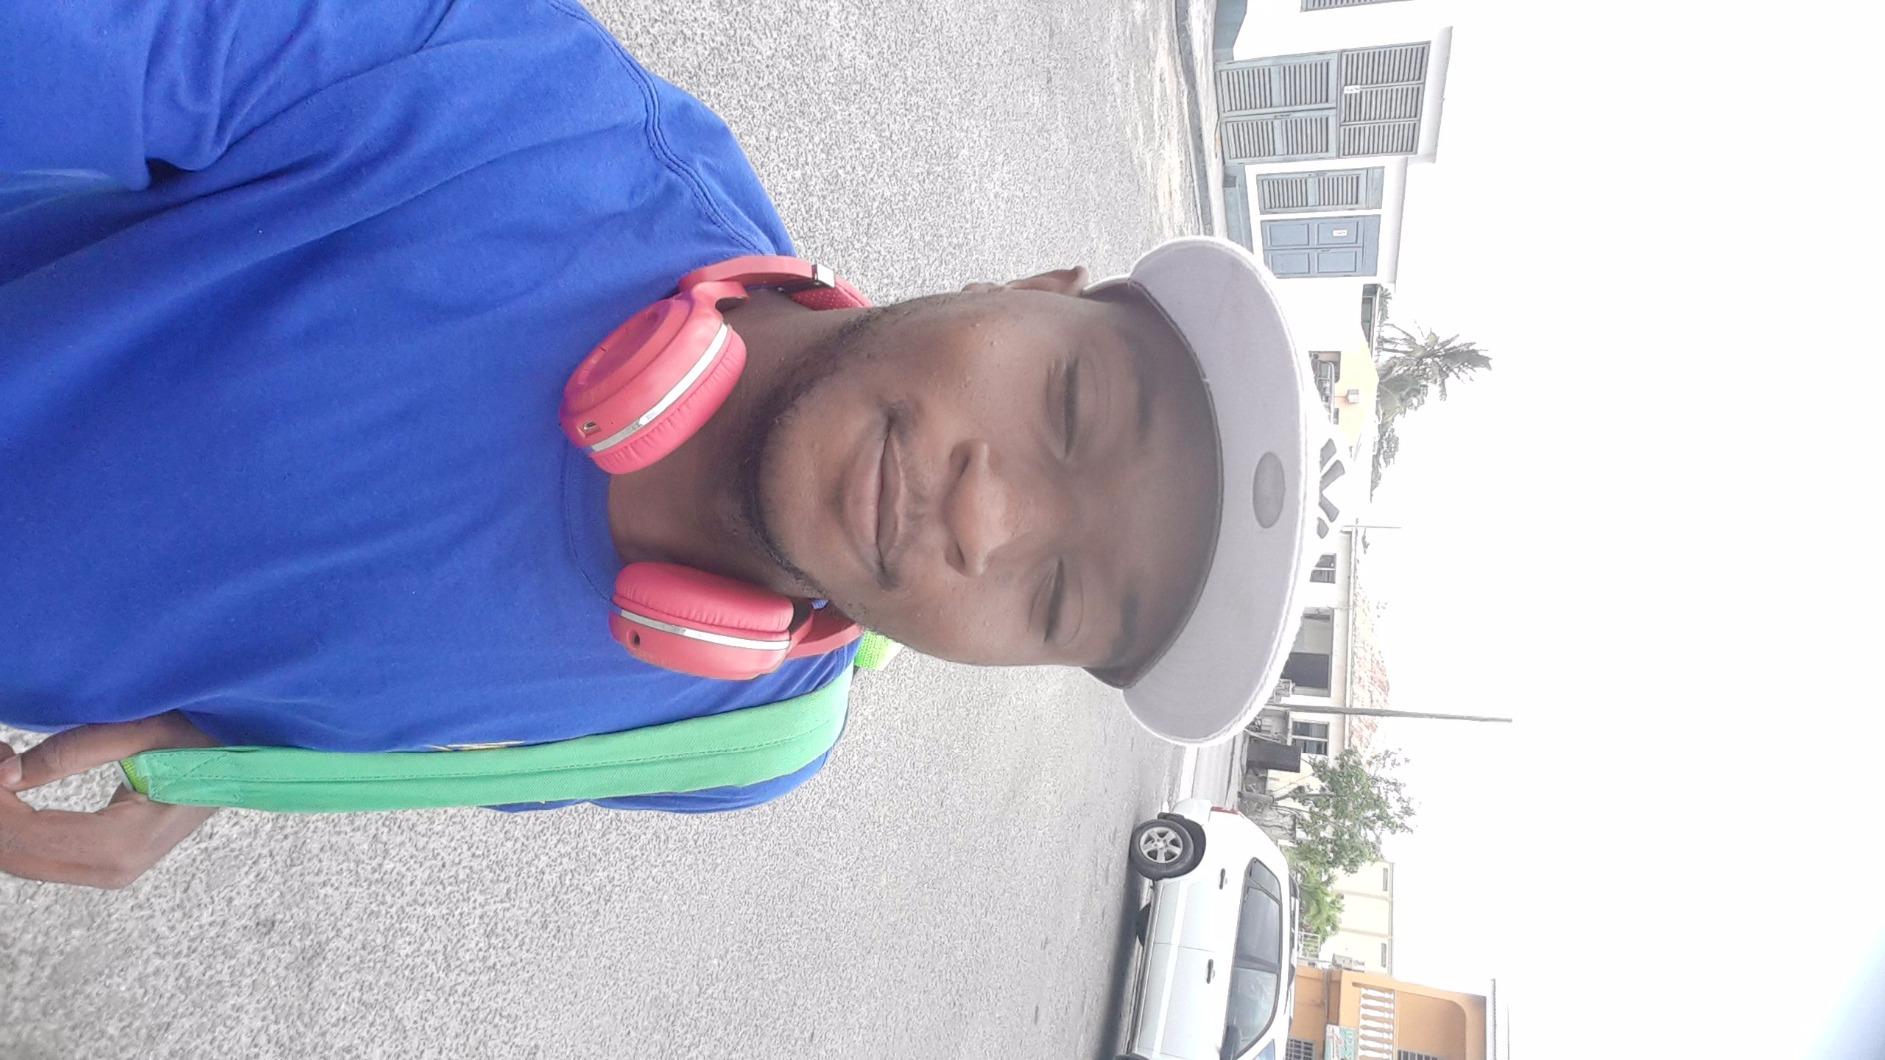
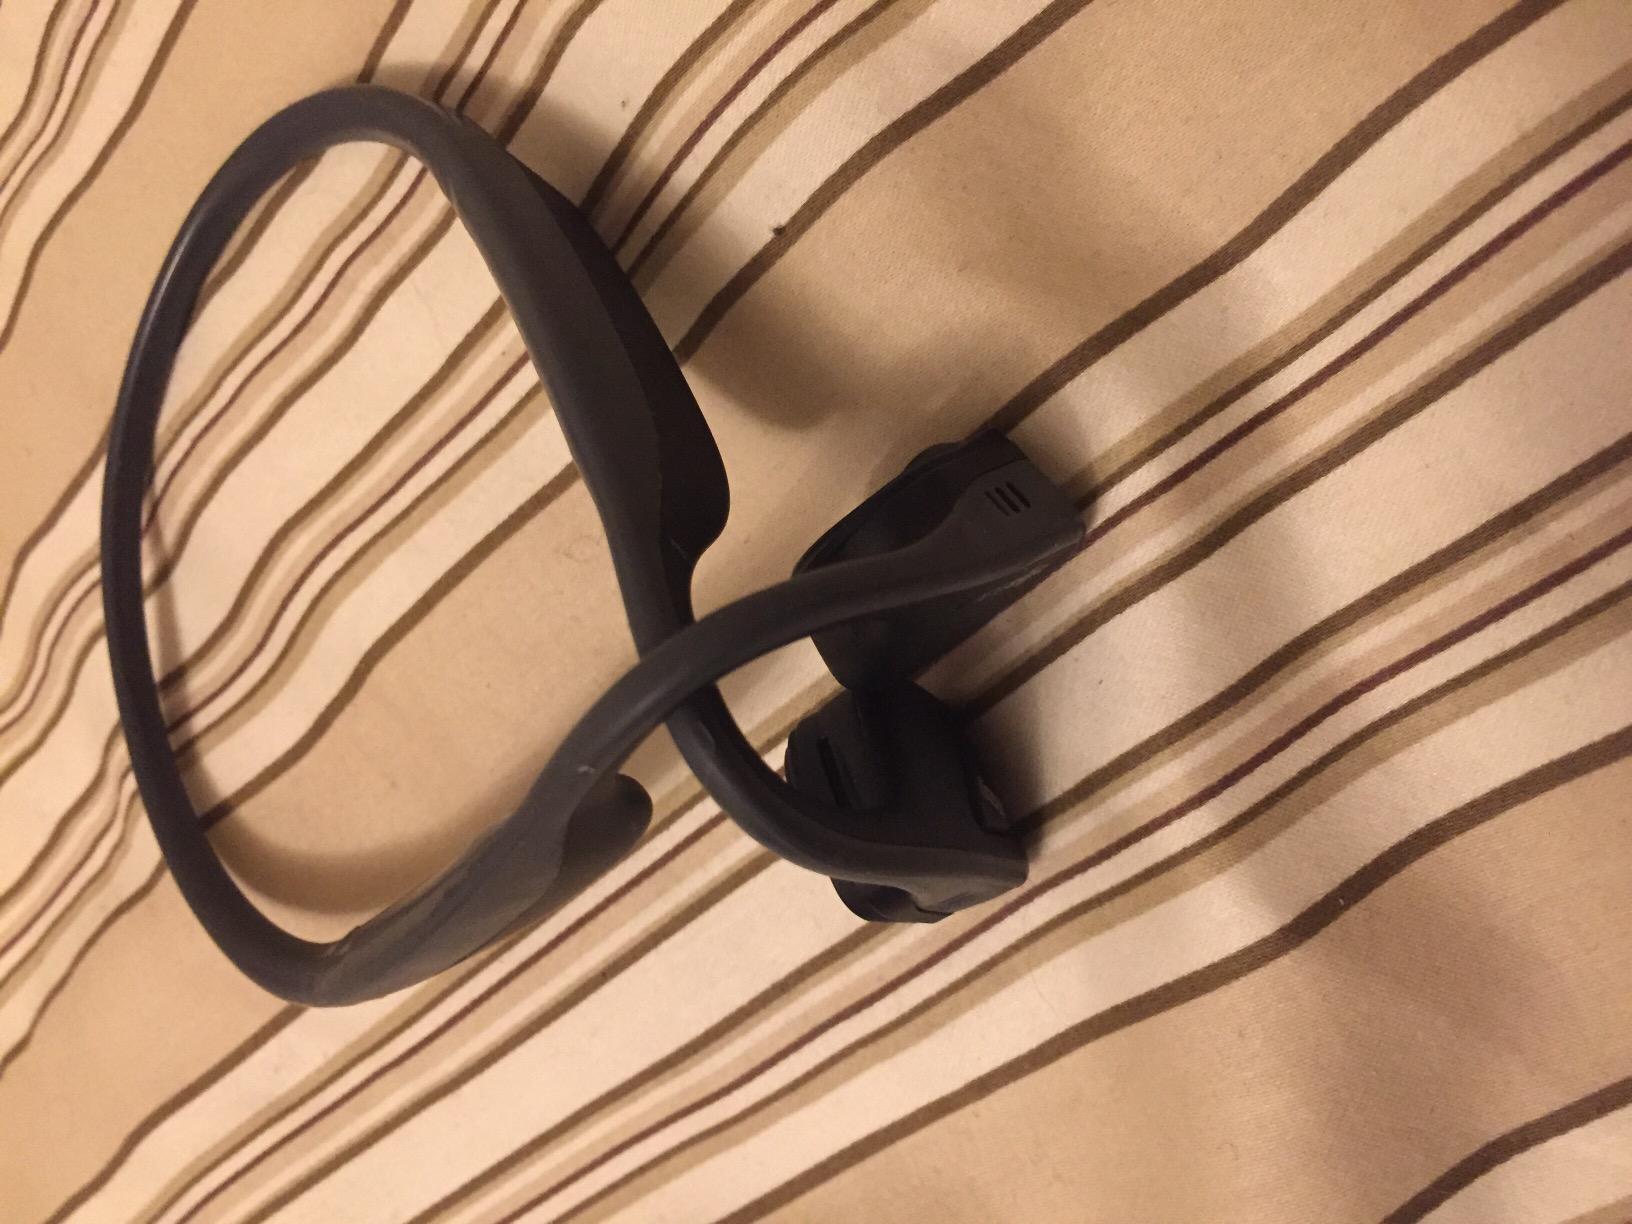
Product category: headphones
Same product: no